Princess Tatiana Constantinovna of Russia

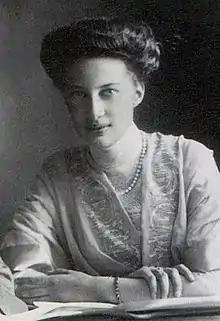

Princess Tatiana Constantinovna of Russia (Russian: Княжна Татьяна Константиовна; – 28 August 1979) was the third child and eldest daughter of Grand Duke Constantine Constantinovich of Russia and his wife, Princess Elisabeth of Saxe-Altenburg.